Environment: real
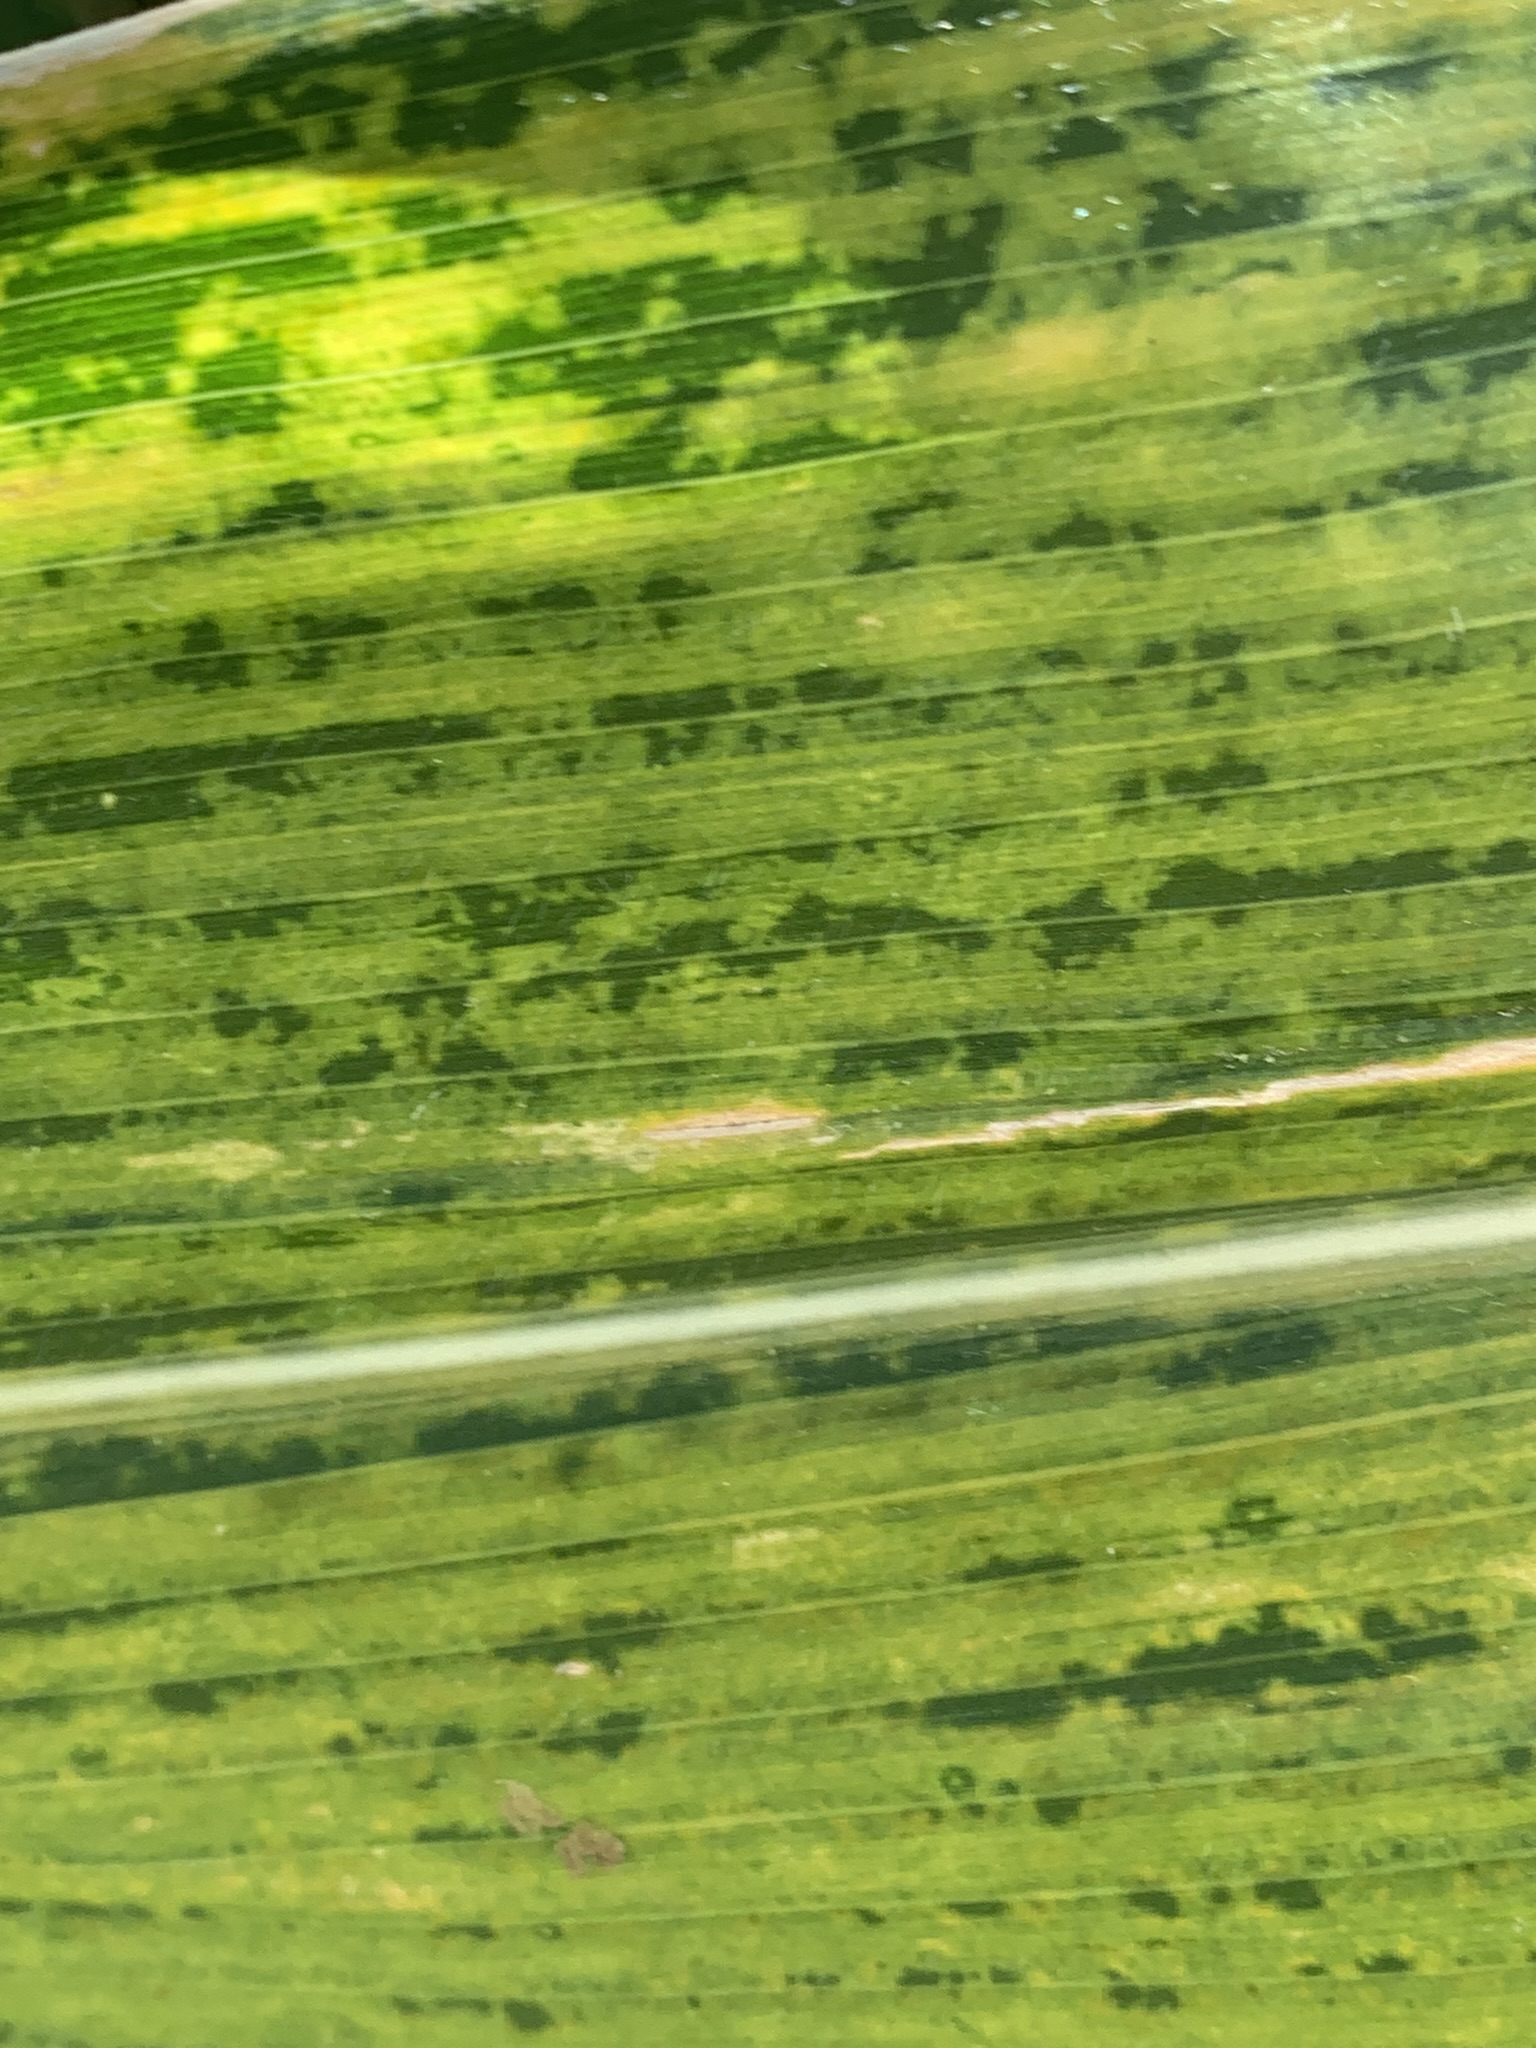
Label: lethal_necrosis